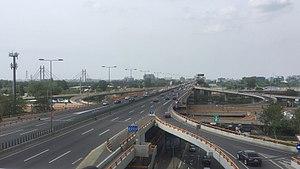
L’autoroute A3 est une autoroute de Serbie qui relie entre elles la frontière serbo-croate, passant près de Sremska Mitrovica jusqu'à la capitale serbe Belgrade. Il s'agit également de la première liaison autoroutière directe entre la Serbie et l'étranger. Elle est également appelée « autoroute vers Zagreb » la capitale de la Croatie, « E70 » ou encore « Corridor 10 ». Cette autoroute fait partie de la route européenne 70.